Robert Schofield House

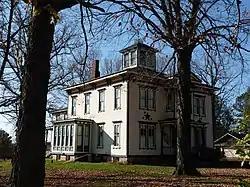
Robert Schofield House

The Robert Schofield House is located in Greenwood, Wisconsin.